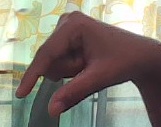
ASL sign: Q